Arthur Kisenyi

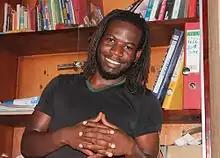
Kisenyi in 2016

Arthur Kisenyi (born 1990) is a Ugandan actor, singer and musician. He started professional acting in 2007 with "Strange News", a project by Norwegian music composer Rolf Wallin and Belgian Director Josse dePauw about child soldiers in Africa.